1947 Cannes Film Festival

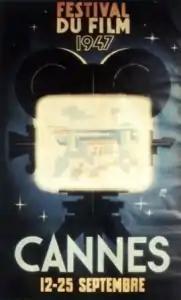
Official poster of the 2nd Cannes Film Festival illustrated by Jean-Luc

The 2nd Cannes Film Festival was held from 12 to 25 September 1947. The new building that was meant to host the festival, the Palais du Festival, was still not ready, and the festival was held amid many technical and financial problems. In 1947, the entire jury of the Festival was French. Six awards were given to films of different categories.